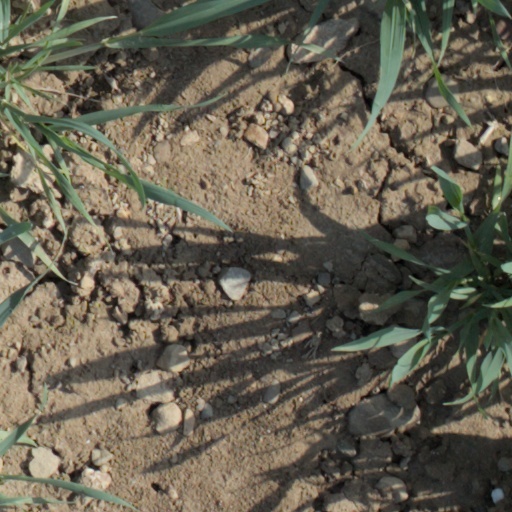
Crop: wheat